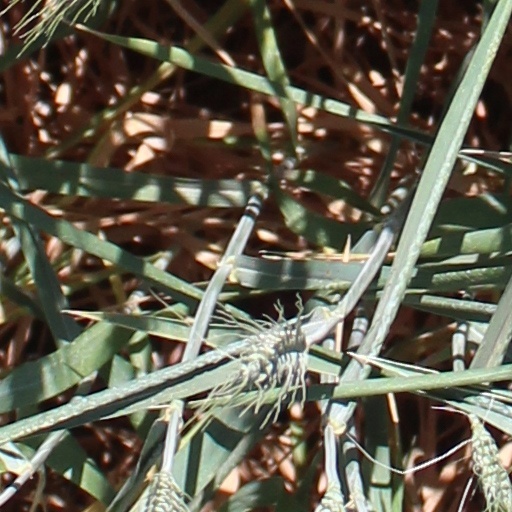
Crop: wheat